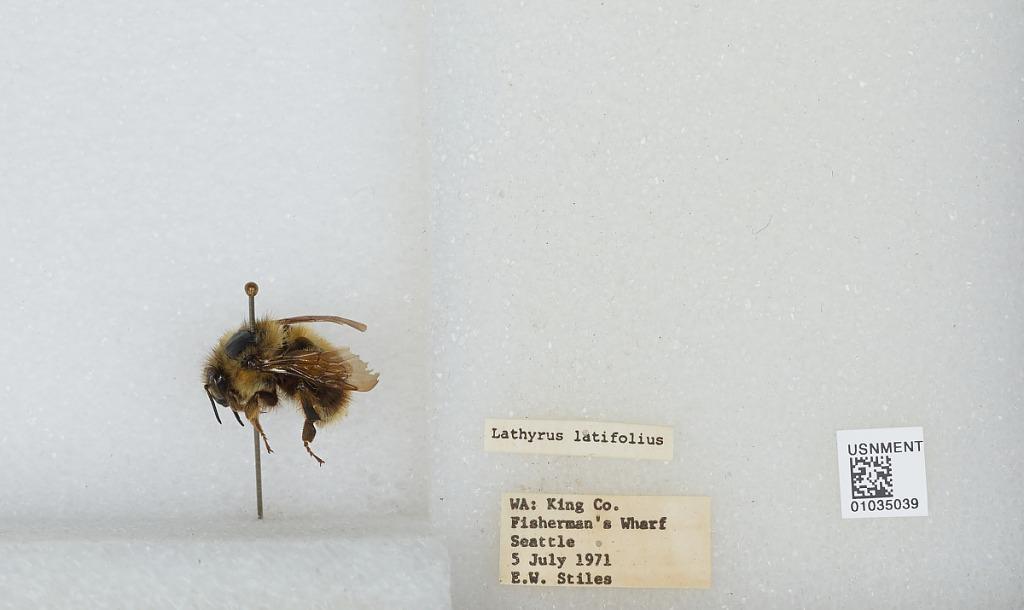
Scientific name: Bombus (Pyrobombus) mixtus Cresson
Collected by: E. Stiles
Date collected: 1971-7-5
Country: United States
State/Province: Washington
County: King
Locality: Fisherman's Wharf, Seattle
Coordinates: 47.6053, -122.341